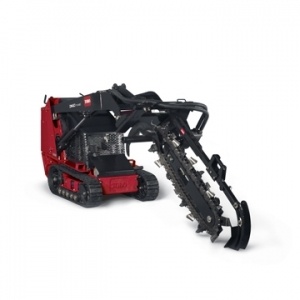
Toro Co. High-Speed Trencher Head(must add boom & chain)
The High Speed Trencher is the ideal trenching tool for most soil conditions, providing power and speed for fast efficient trenching • High-Speed Trencher Head • Must add boom & chain • 187 rpm at 11 gpm flow • 442 ft/lbs torque at 3000 psi • Weighs 390 lbs
Brand: Grand True Value Rental - Winchester, VA
Category: Business & Industrial > Heavy Machinery > Trenchers